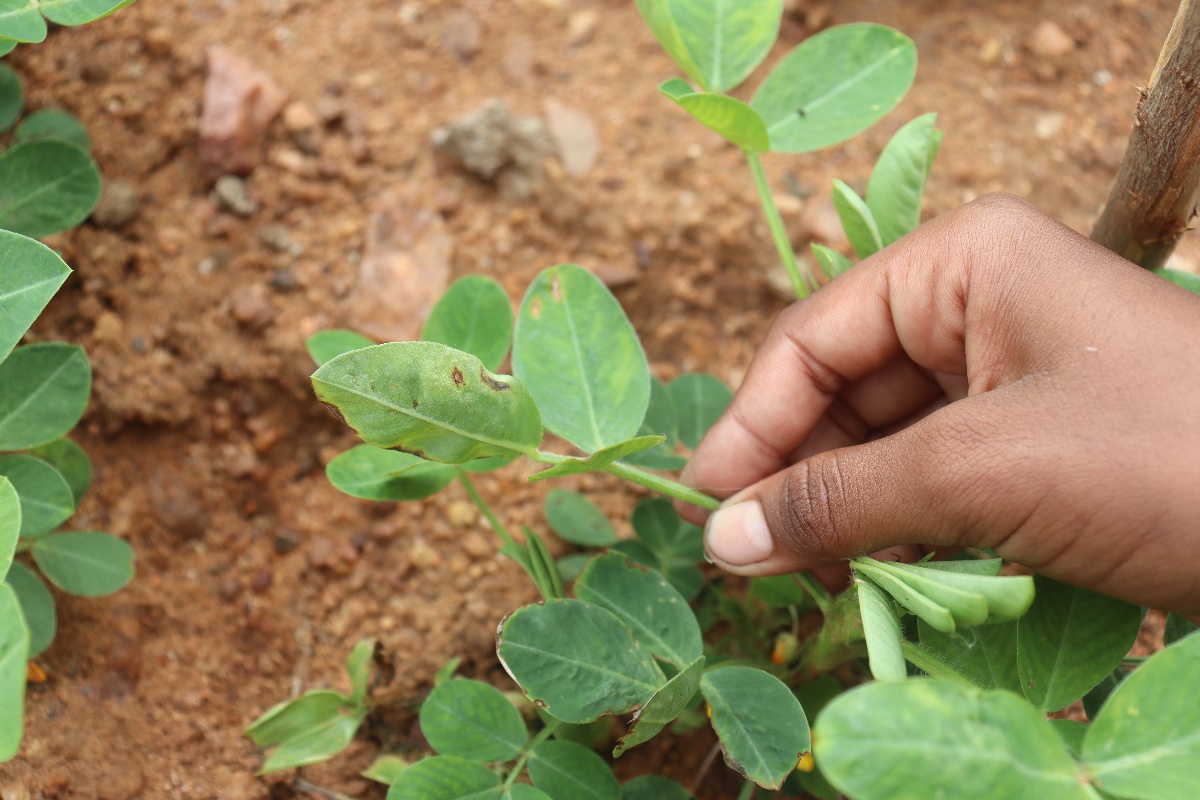
Label: healthy leaf